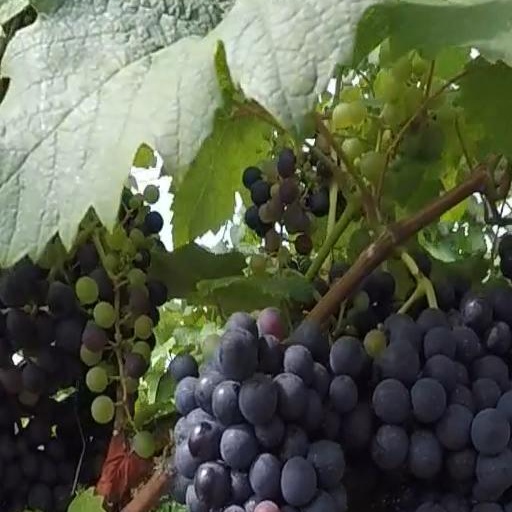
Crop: grape